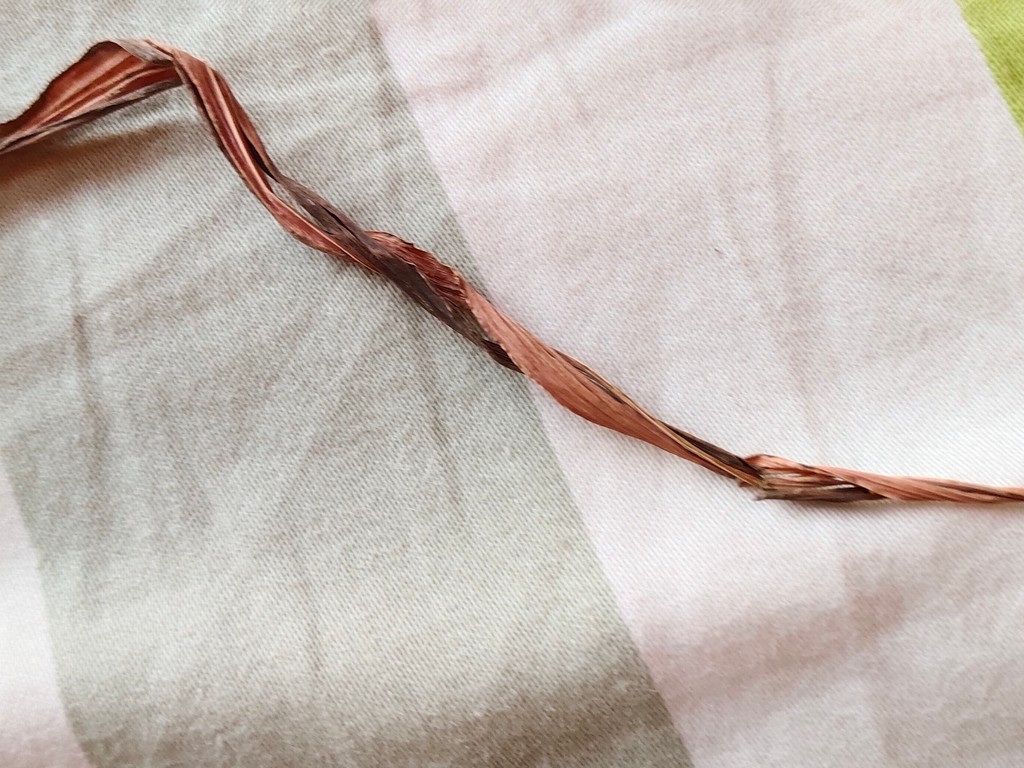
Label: Dried